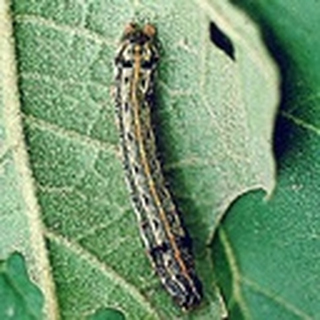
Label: cotton_army_worm